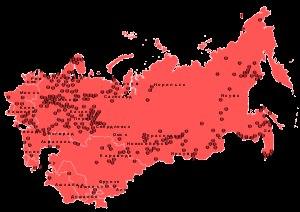
Le communisme est initialement un ensemble de doctrines politiques, issues du socialisme et, pour la plupart, du marxisme, s'opposant au capitalisme et visant à l'instauration d'une société sans classes sociales, sans salariat et une mise en place d'une totale socialisation économique et démocratique des moyens de production.